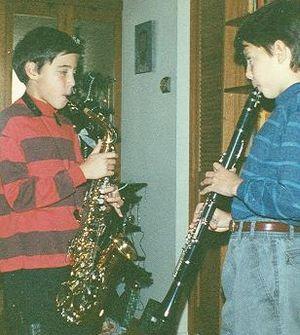
En musique, un duo, intermédiaire entre le soliste et le trio, désigne :